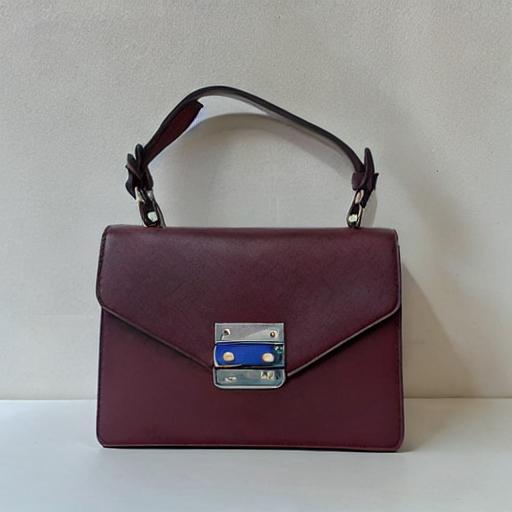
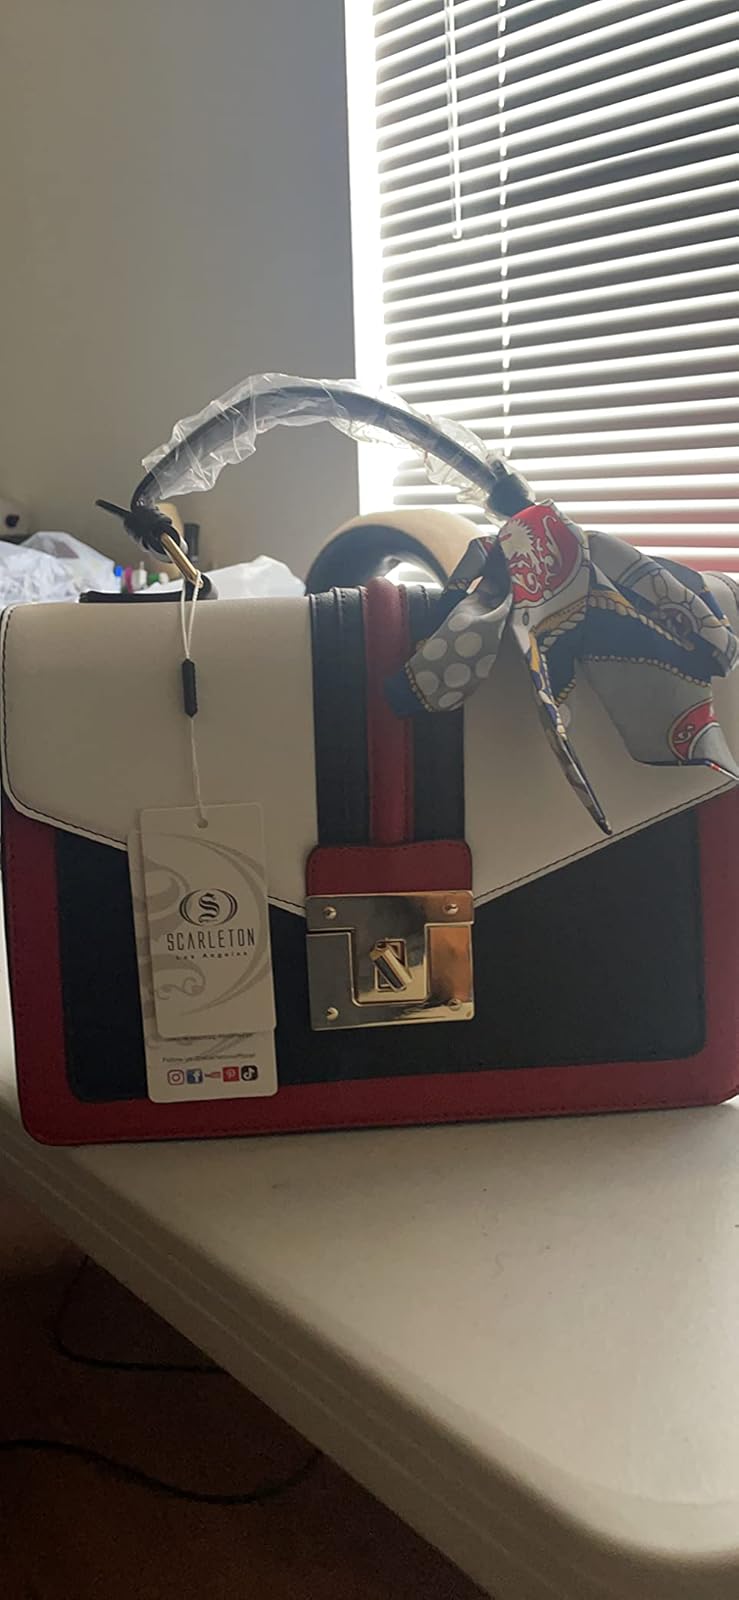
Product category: accessories_handbag
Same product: no